Gaelic warfare

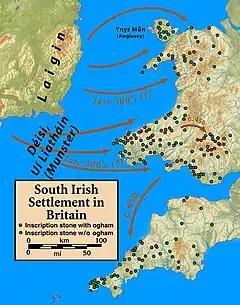
A map of the early Irish raids and colonies of Britain during and following Roman rule in Britain.

Initially Kern or "ceithern" were members of individual tribes, but later, when the Vikings and English came to Ireland, they introduced new systems of billeting soldiers, the kern became billeted soldiers and mercenaries who served the highest bidder. Because Kern were equipped and trained as light skirmishers, they faced a severe disadvantage in pitched battle. In battle, the kern and lightly armed horsemen would charge the enemy line after intimidating them with shock tactics, war cries, horns and pipes.